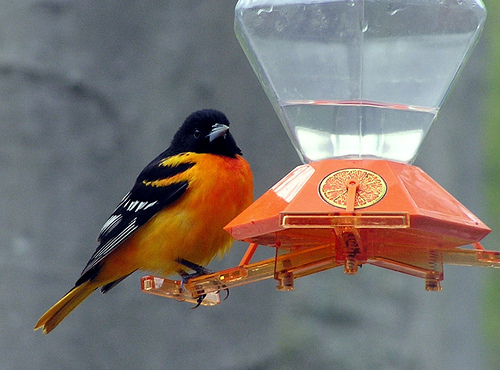
a small sized bird that has a red and orange belly and a black headbird has black face and orange breast feathers and black feetsmall bird with bright orange belly, predominantly black wings with white wingbars, and black head and beak.
this big, puffy bird has white bars on its black wings and a vividly orange and fluffy breast and belly.
the bird has a black back and crown and a red breast and belly.
this very colorful bird has white and dark blue patterned feathers and a red and orange breast.
this bird has black and white secondaries, an orange and yellow breast and vent and black head.
this bird has wings that are black and has an orange belly
this bird has a black head and reddish yellow belly and wingbars.
this bird is white, yellow, and black in color, and has a light blue beak.
Species: Baltimore Oriole